Nodens

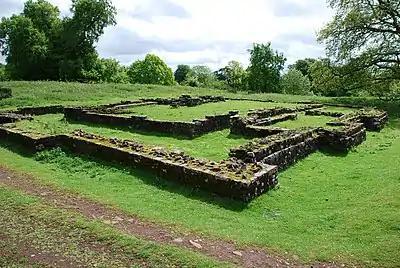
Tolkien visited the temple of Nodens, a place called "Dwarf's Hill" and translated an inscription with a curse upon a ring. It may have inspired his dwarves, Mines of Moria, rings, and Celebrimbor "Silver-Hand".

The philologist and author J. R. R. Tolkien was invited to investigate the Latin inscription, and scholars have noted several likely influences on his Middle-earth fantasy writings, including the Elvish smith, maker of Rings of Power, Celebrimbor, whose name, like that of Nuada's epithet "Airgetlám", means 'Silver-hand'. Nodens appears, too, in the works of Arthur Machen, as well as H. P. Lovecraft's Cthulhu Mythos.